Mount Tom B-17 crash

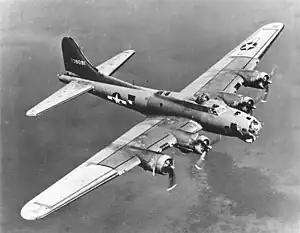
A B-17G Flying Fortress, similar to the accident aircraft

On July 9, 1946, a Boeing B-17 Flying Fortress crashed into Mount Tom outside Holyoke, Massachusetts, United States. The crash and resulting explosion killed all 25 passengers and crew. It was the deadliest aviation accident in New England until the crash of Eastern Air Lines Flight 375 in 1960.